Greensboro Municipal Airport

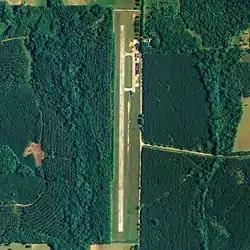
NAIP aerial image, 30 June 2006

Greensboro Municipal Airport is a city-owned public-use airport located three nautical miles (4 mi, 6 km) southwest of the central business district of Greensboro, a city in Hale County, Alabama, United States.